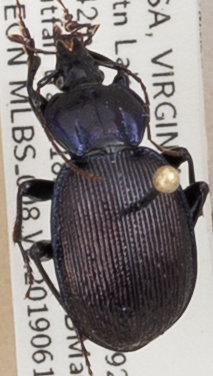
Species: Sphaeroderus stenostomus lecontei
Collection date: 2019-06-18
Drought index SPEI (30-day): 0.36
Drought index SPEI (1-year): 2.09
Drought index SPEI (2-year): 2.09